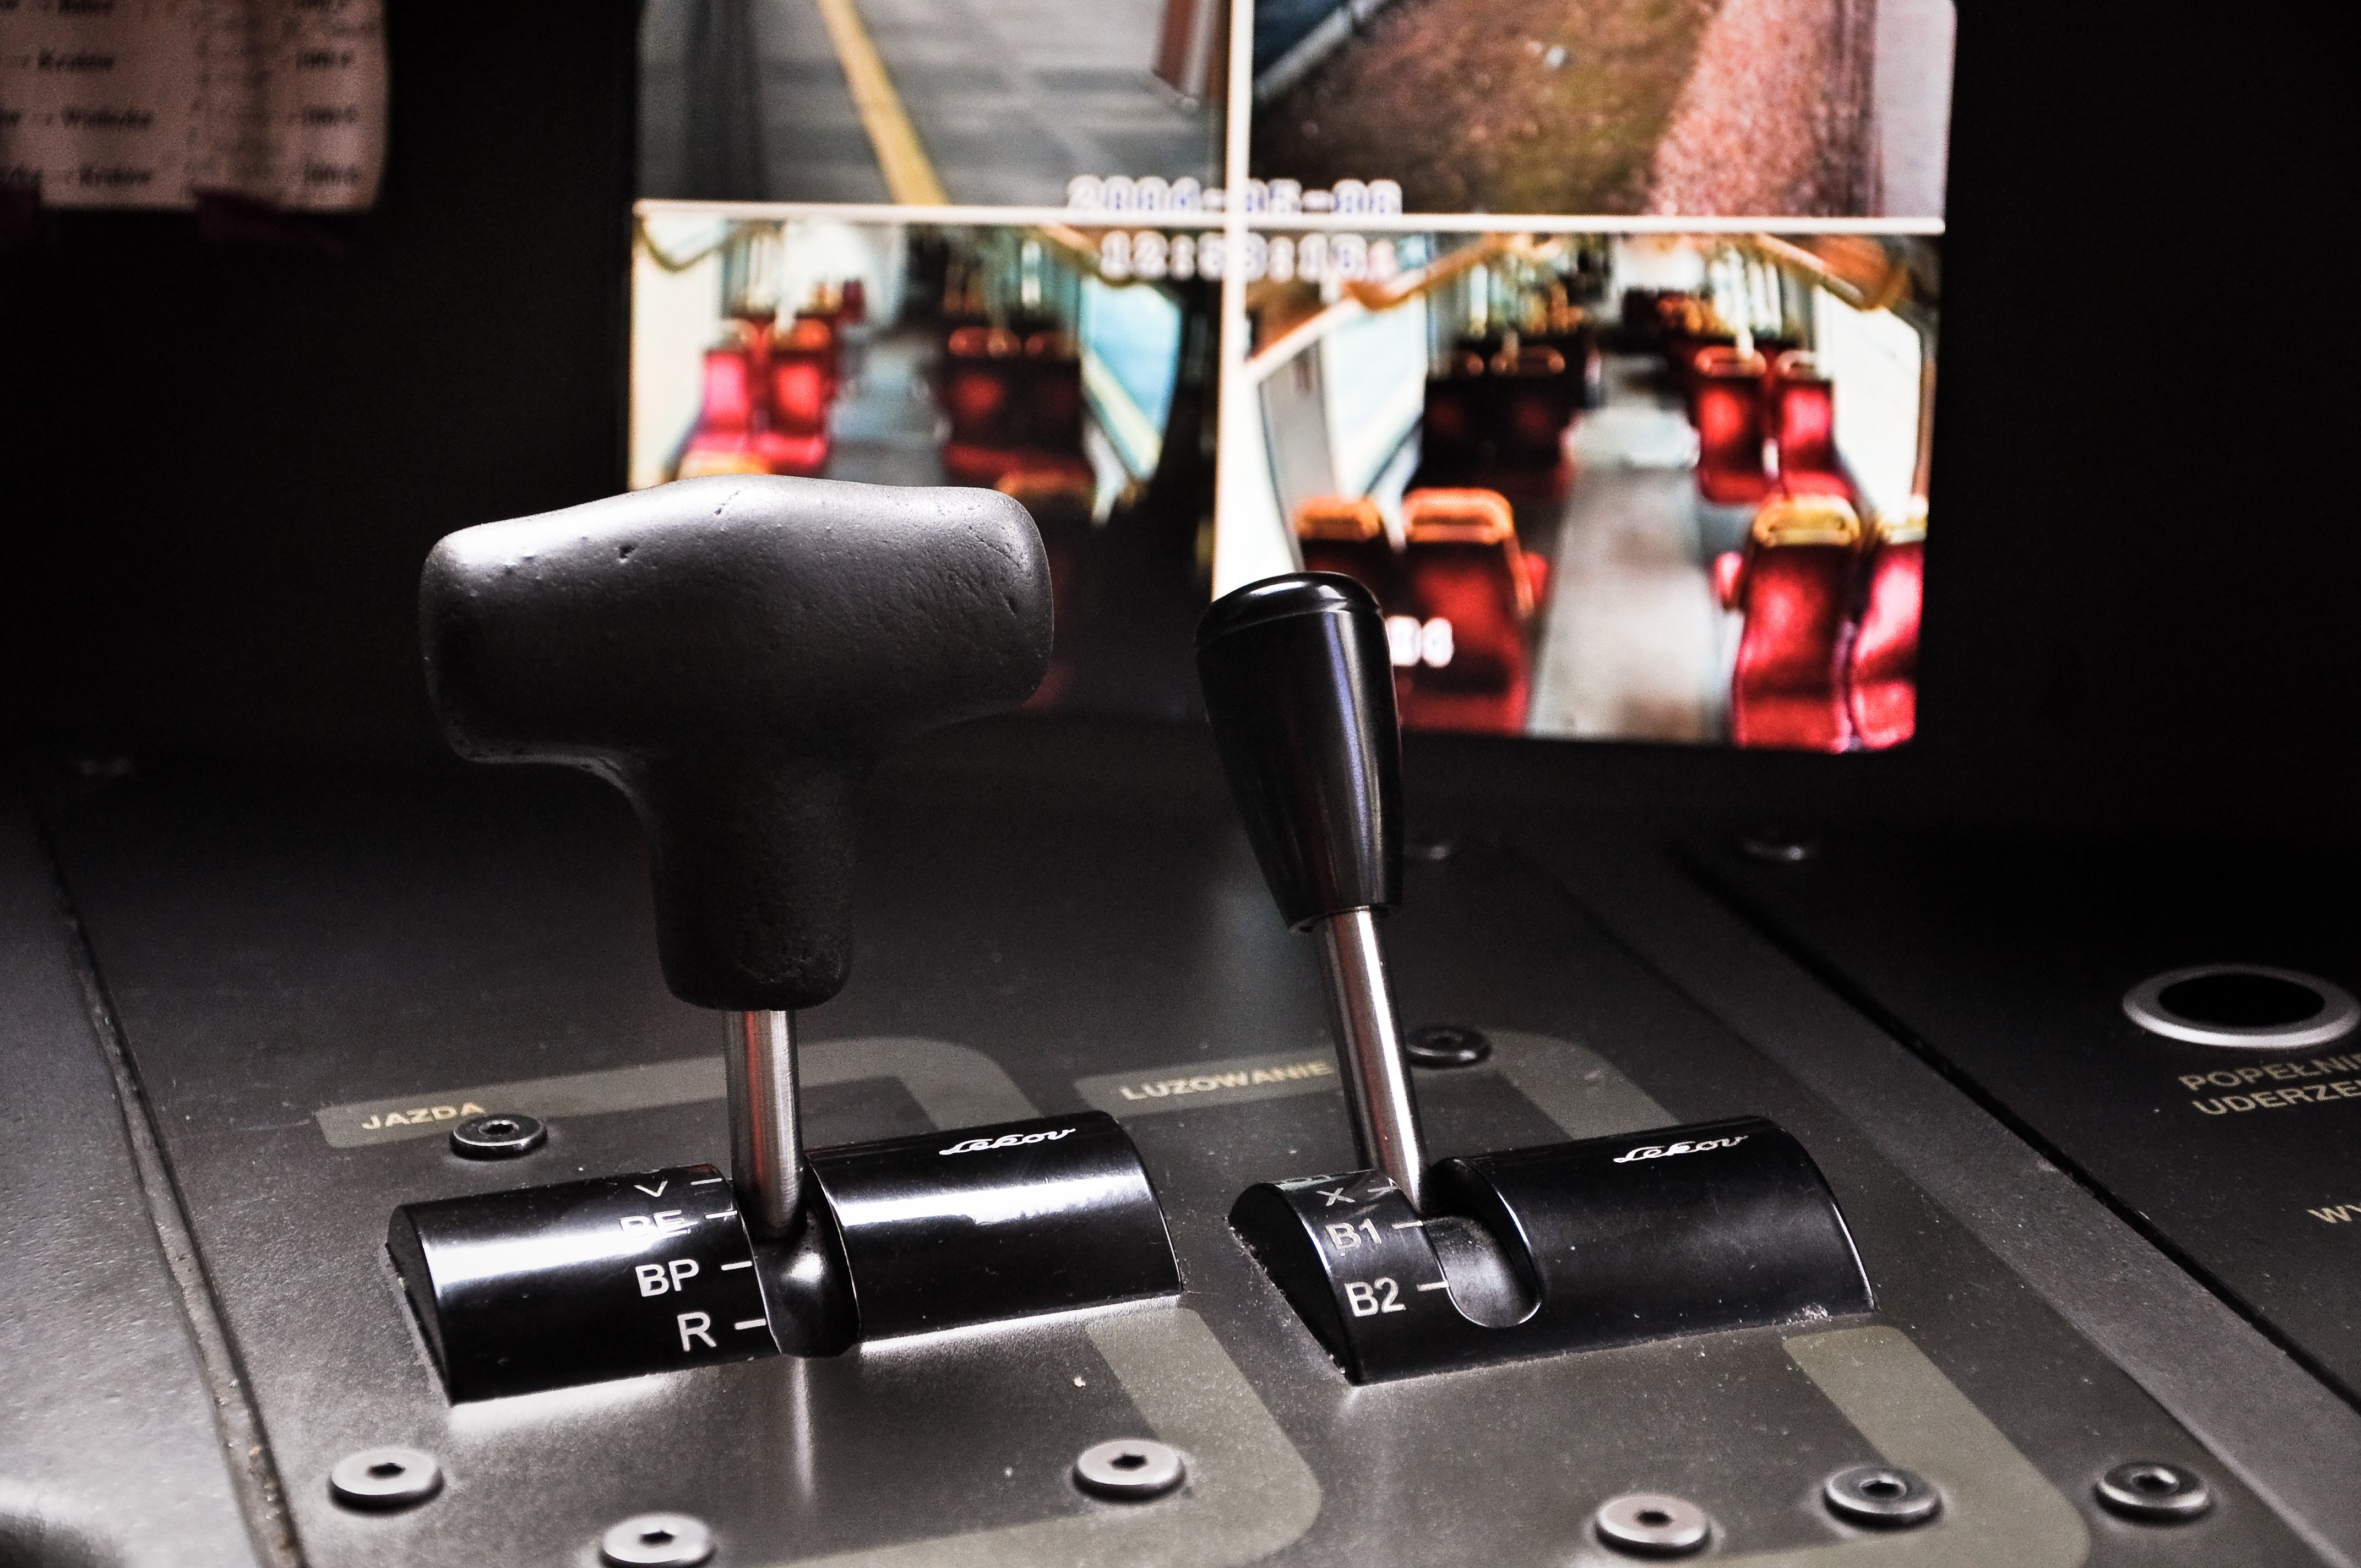
railway, car, wheel, wagon, interior, travel, europe, vehicle, station, platform, industry, modern, inside, locomotive, poland, trains, panel, polska, krakow, cracow, polish, pkp, railroads, voyage, passenger, controls